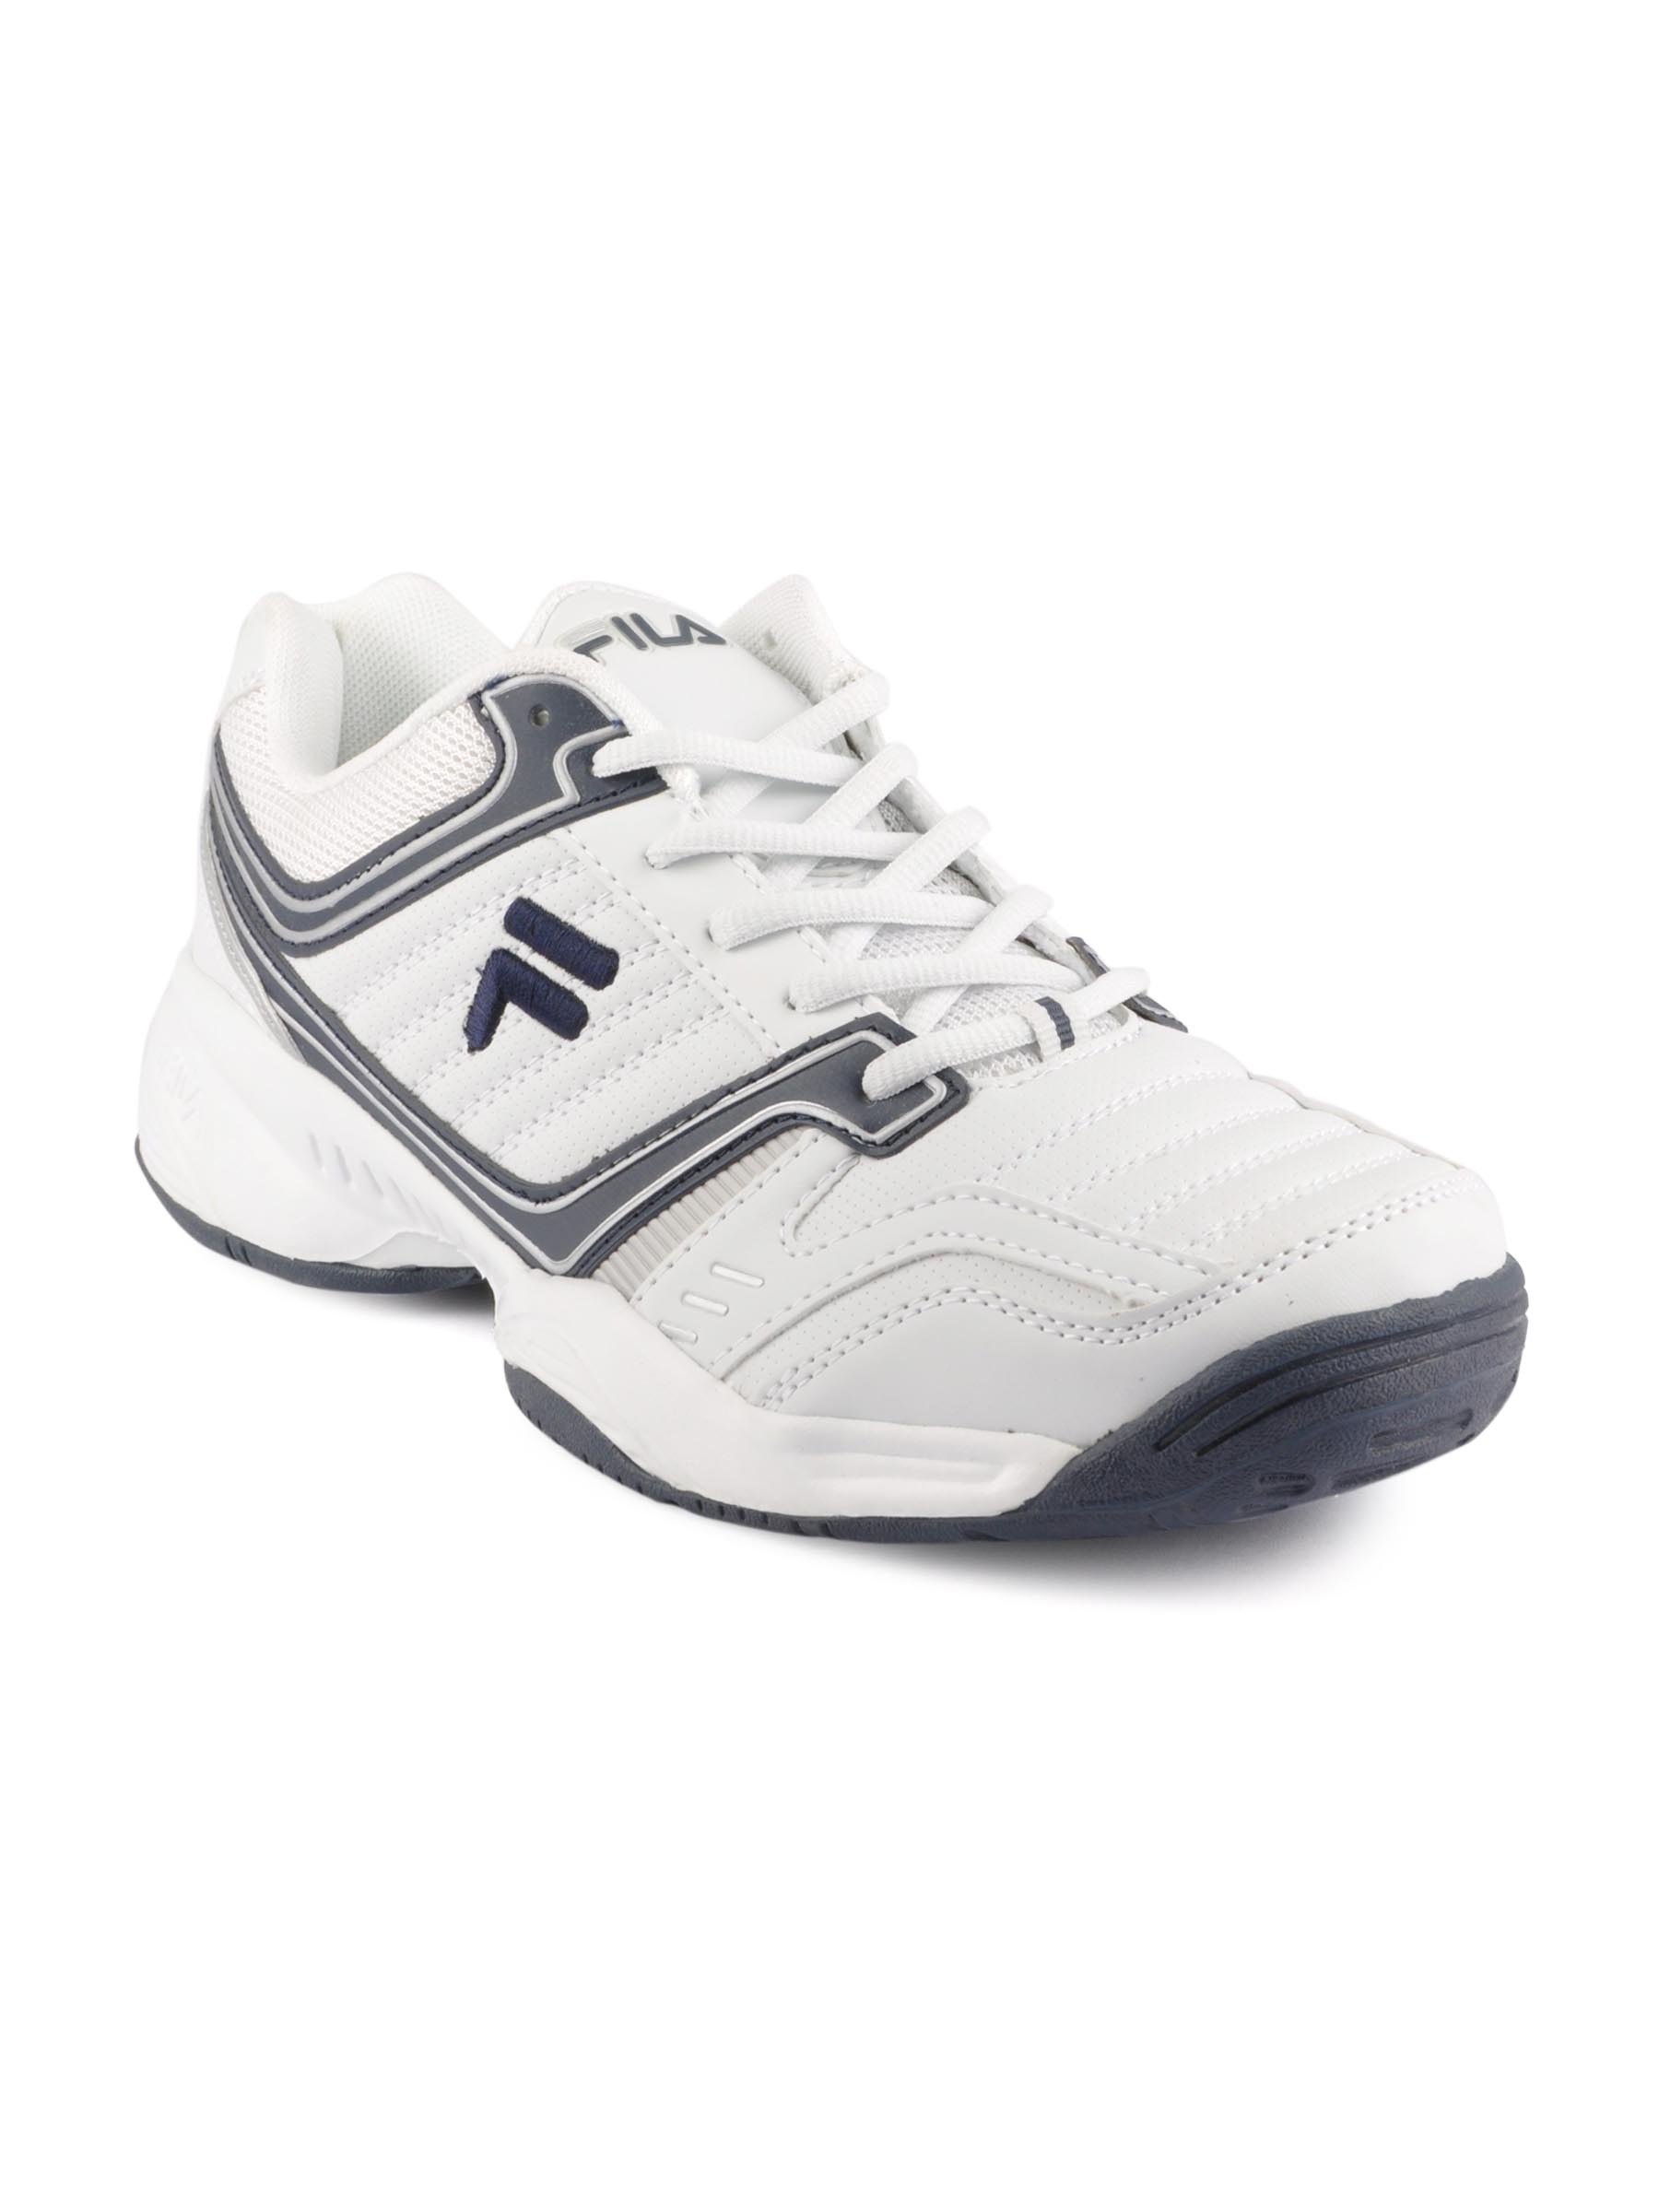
Fila Men Sports White Shoes
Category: Footwear / Shoes / Sports Shoes
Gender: Men
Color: White
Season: Fall 2011
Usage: Sports